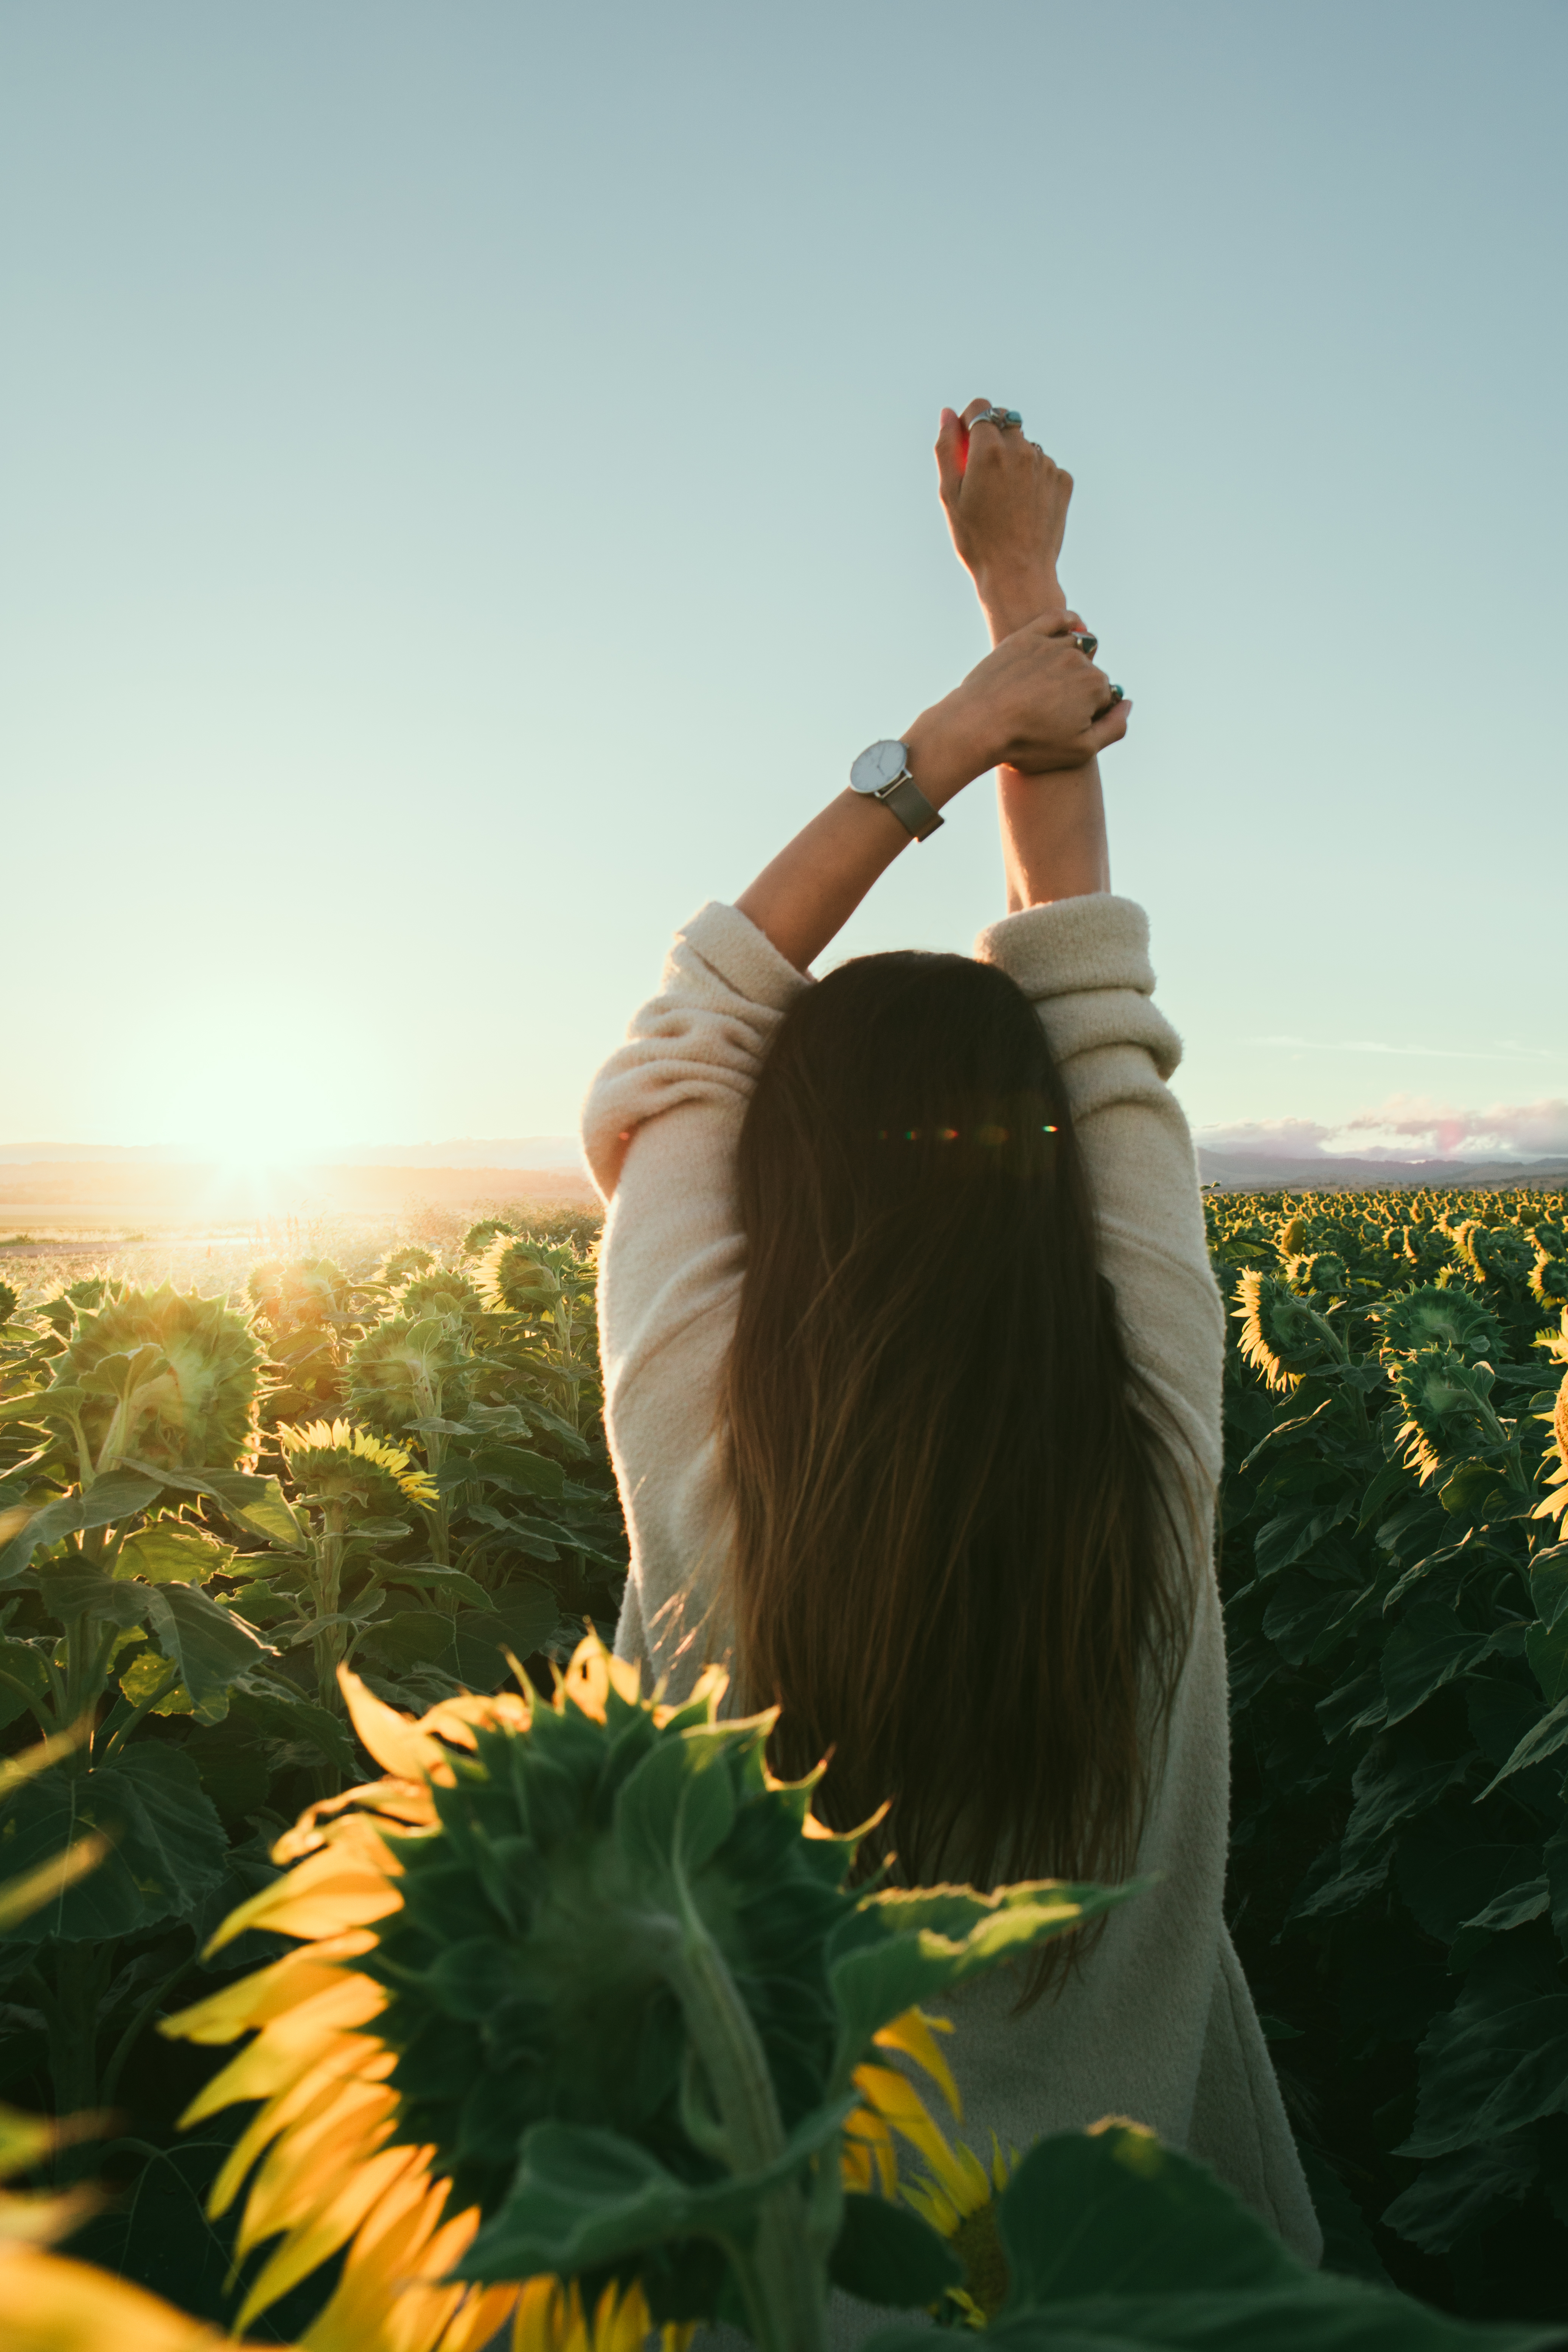
nature, plant, field, sunlight, morning, leaf, flower, green, yellow, flowering plant, land plant